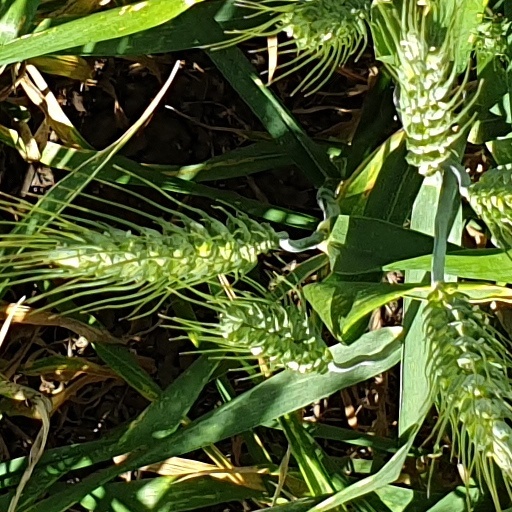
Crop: wheat